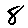
Label: 8